Vegas Vic

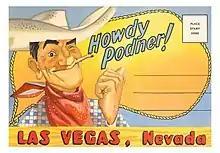
1948 Postcard of Vegas Vic's first use

Although the Pioneer Club no longer operates as a casino, the neon cowboy that was its mascot still exists. In 1947, the Las Vegas Chamber of Commerce hired a West-Marquis firm to draw visitors to Las Vegas. The company then created the first image of Vegas Vic and his friendly "Howdy Partner" greeting (deliberately misspelled as "Howdy Podner"). Due to the popularity of the cowboy, Young Electric Sign Company was commissioned to build a neon-sign version by the owners of the Pioneer Club. They then commissioned Pat Denner, who modeled it after the image in use by the Las Vegas Chamber of Commerce. The neon version was complete with a waving arm, a moving cigarette, and a recording of "HOWDY, PARTNER!!!" every 15-minutes voiced by Maxwell Kelch, the President of the Las Vegas Chamber of Commerce at the time. Vegas Vic was then erected on the exterior of the Pioneer club in 1951 on the southwest corner of First Street and Fremont Street replacing the sign that simply said Pioneer Club with an image of a horse drawn covered wagon.